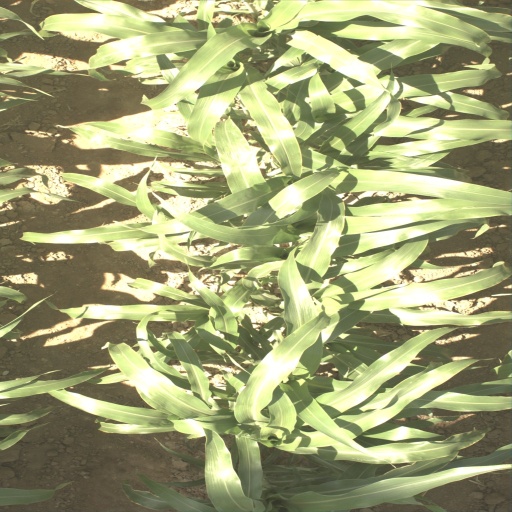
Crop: sorghum